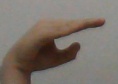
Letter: jeem